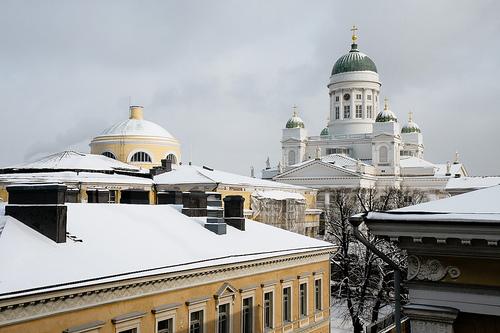
Weather: snow or frosty